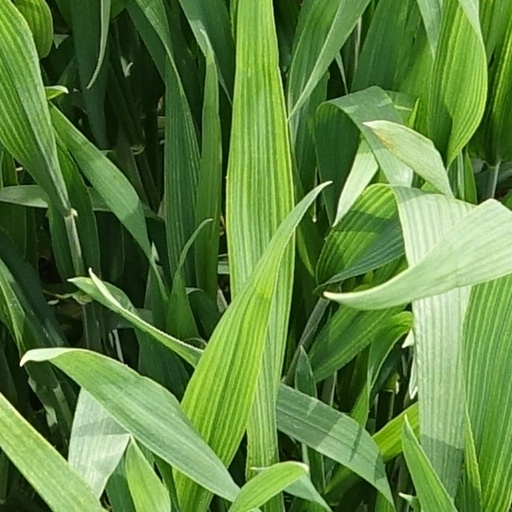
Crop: wheat